La Traversée de Paris (film)

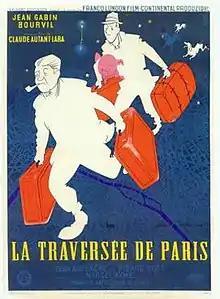
Theatrical release poster

La Traversée de Paris ("The trip across Paris") is a 1956 French comedy-drama directed by Claude Autant-Lara, starring Jean Gabin, Bourvil and Louis de Funès. It is set in occupied Paris in 1942 and tells the story of two men who defy the curfew to deliver pork for the black market. The film is very loosely based on the short story "La traversée de Paris" by Marcel Aymé.